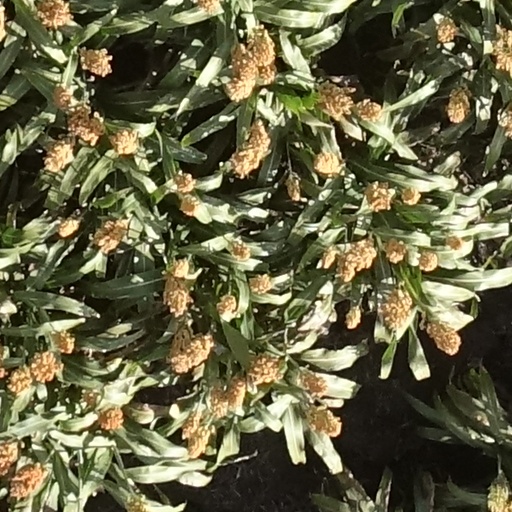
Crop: sorghum